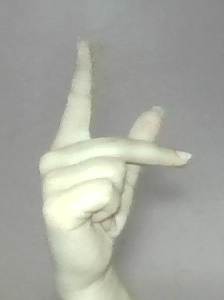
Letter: dha